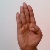
The image shows a hand gesture representing the letter 'B' in Indian Sign Language.